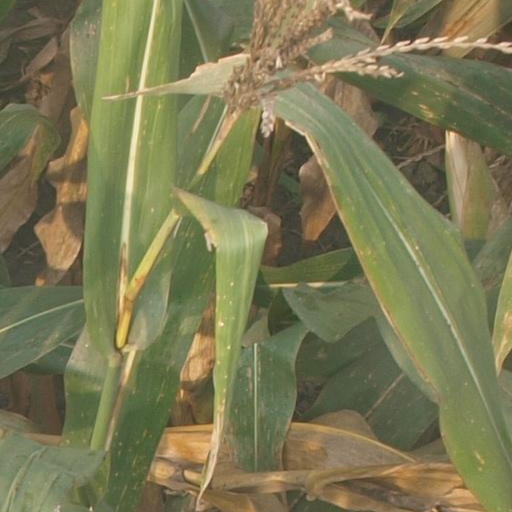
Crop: maize; corn